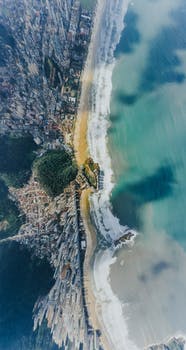
Label: No Watermark